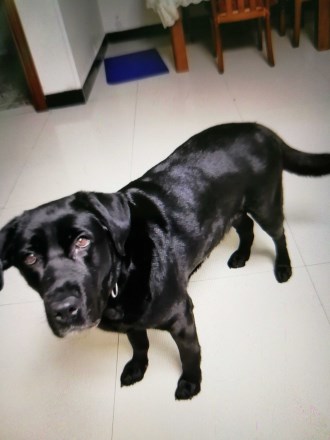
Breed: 3580-n000122-Labrador_retriever